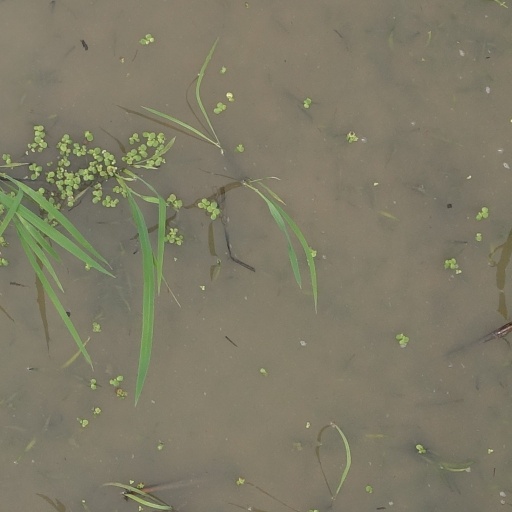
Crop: rice